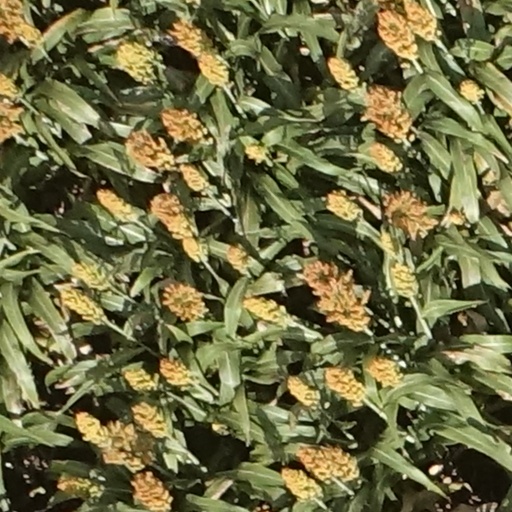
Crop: sorghum